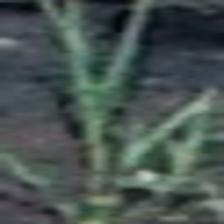
Label: single